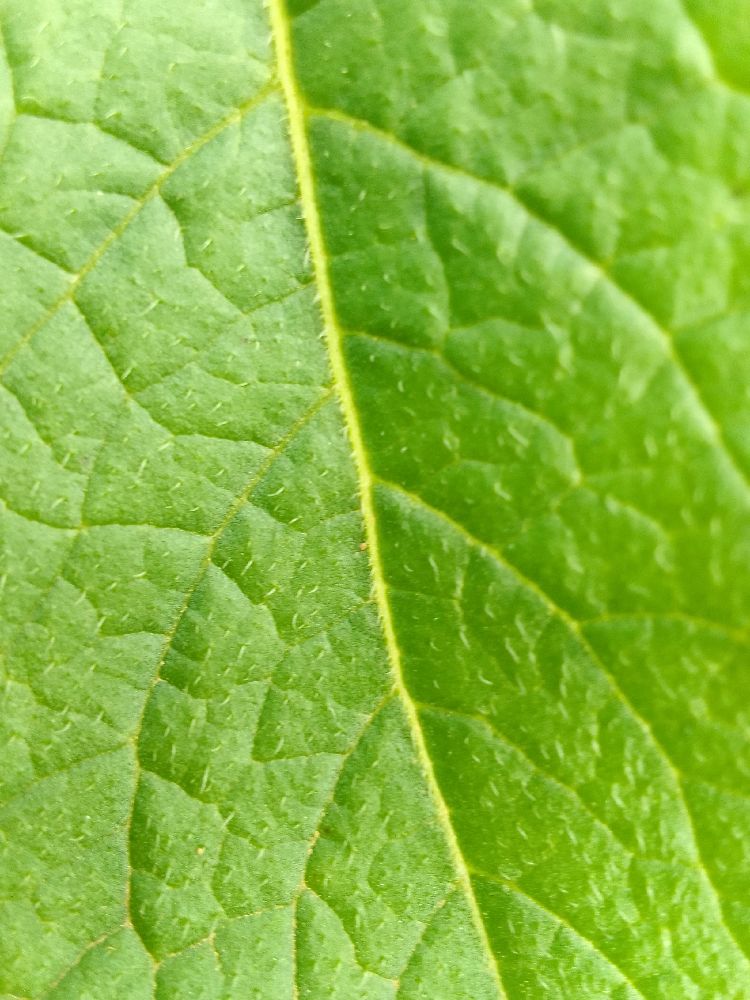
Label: Healthy